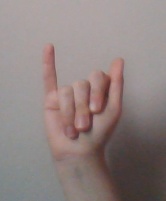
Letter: meem